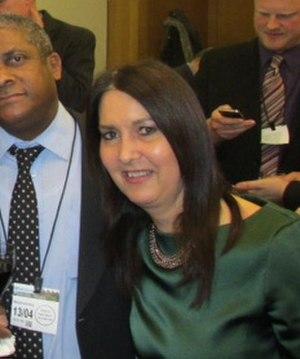
Margaret Ferrier est une politicienne du Parti national écossais. Élue pour la première fois comme députée de Rutherglen et de Hamilton-Ouest en 2015, elle perd de justesse son siège au profit de Ged Killen du Parti travailliste lors des élections anticipées de 2017, mais l'a regagné lors des élections générales de 2019.